List of Michigan Wolverines head football coaches

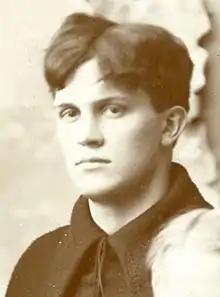
William McCauley led Michigan to its first Western championship in 1895.

Although Michigan began fielding a football team in 1879, the first season in which the team had a coaching staff was 1891. While official sources list only Mike Murphy and Frank Crawford as the coaches of the 1891 team, the "Chicago Daily Tribune" reported in November 1891 that the Michigan team was "coached systematically" by Murphy, Crawford, Horace Greely Prettyman and James Duffy. After leaving Michigan, Murphy was the athletic trainer at the University of Pennsylvania for many years and coached the American track athletes at the Summer Olympics in 1900, 1908, and 1912. "The Washington Post" in 1913 called Murphy "the father of American track athletics." He was considered the premier athletic trainer of his era and was said to have "revolutionized the methods of training athletes and reduced it to a science." Crawford went on to coach at the University of Wisconsin–Madison, the University of Nebraska–Lincoln, the University of Texas at Austin, and Nebraska Wesleyan University.